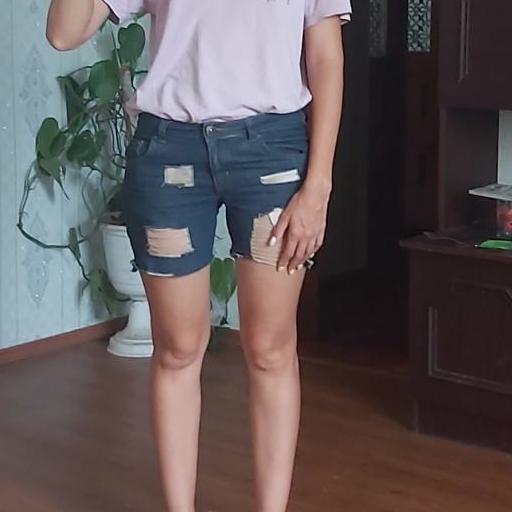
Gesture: no_gesture